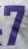
Number: 7